Stojice

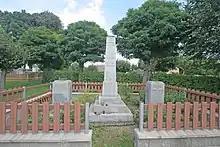
Memorials to the victims of the world wars and to Josef Bartoň

The main landmark of Stojice is the Church of All Saints. The original wooden church was first documented in 1349. In 1350, it was handed over to the bishopric of Litomyšl. The wooden church was replaced by the brick late Gothic building in the first third of the 16th century. It was rebuilt in the Baroque style in 1707, but its Gothic look was restored in 1867. A mortuary from the second half of the 19th century is also part of the protected church complex. In front of the church stands a statue of St. John of Nepomuk from 1672.